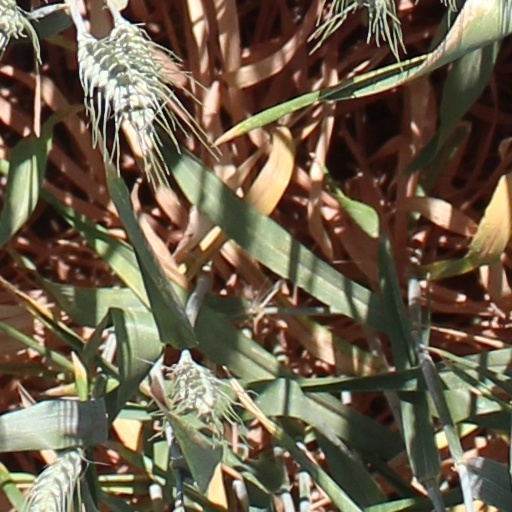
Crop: wheat